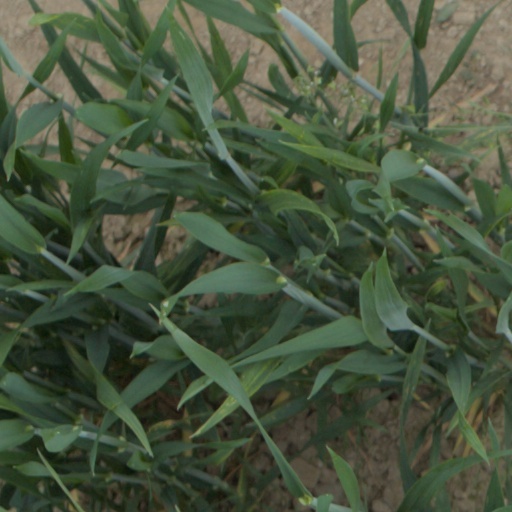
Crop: wheat